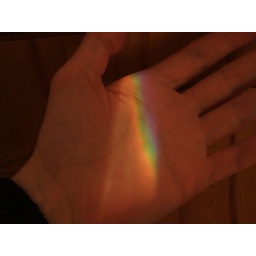
I noticed this spectrum of light in my kitchen and traced it to a bottle of (transparent) window cleaner.